Sir Lindsay Parkinson & Company

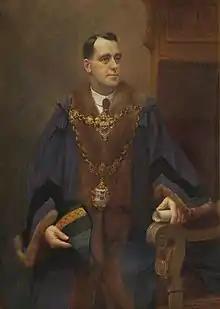
A. Lindsay Parkinson by Ernest Townsend, 1918

The original name of the firm, registered about 1877, was Jacob Parkinson and Company, and Jacob operated a joiner's shop in Blackpool. His four sons worked in the business, one of whom was the eponymous Lindsay Parkinson. Joinery developed into general building work and in the early 1900s Parkinson's contracts included the Talbot Hotel and the Alhambra Theatre in Blackpool. A contract to work on the Theatre Royal in Newcastle upon Tyne led to the opening of an office in that city; a number of theatres were built in other towns in the north and the midlands. By the time of World War I, the company had a London office.